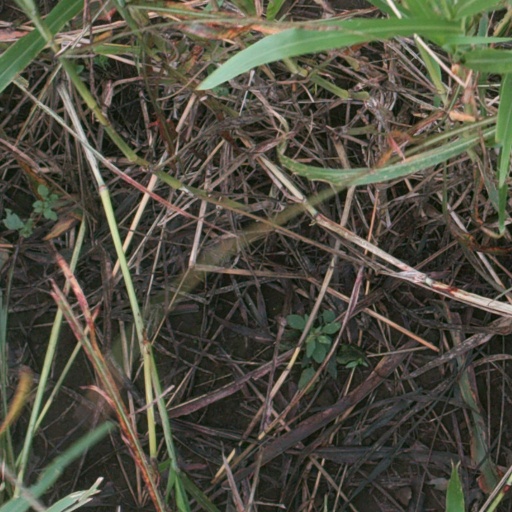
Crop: sorghum